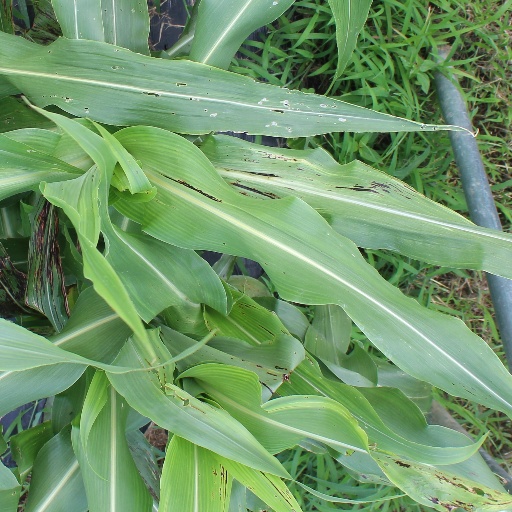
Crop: sorghum